Sky position (RA, Dec in degrees): 187.616, 25.115
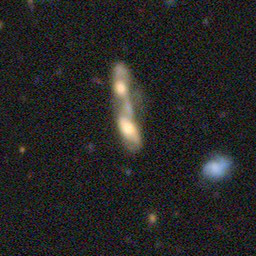
Galaxy morphology: Merging Galaxies